Norfolk

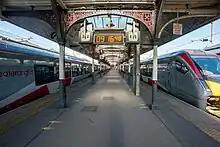
Norwich railway station

There are two main railway lines that link Norfolk with London. The Great Eastern Main Line hosts inter-city services from to Liverpool Street, via and . The Fen line provides regular services between and King's Cross, via and .